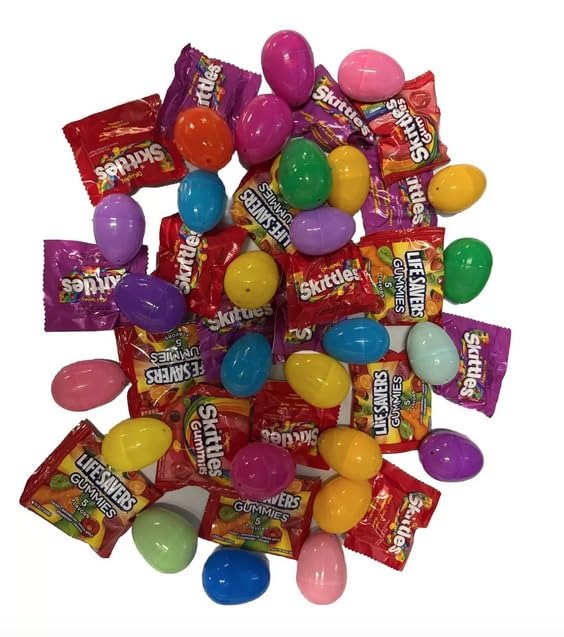
Item Name: Pre-Filled Easter Eggs Gummies Sweet And Sour Perfect Blend 25 Count Eggs
Bullet Point 1: The product is a 25 count pack of pre-filled Easter eggs
Bullet Point 2: Contains Skittles Wildberry and Regular Life Savers Gummies, & Skittles Gummies
Bullet Point 3: High Quality Eggs great for hunting!
Product Description: The product is a 25 count pack of pre-filled Easter eggs containing gummies with a sweet and sour flavor, offering a perfect blend of taste. The Perfect for Easter celebrations, these eggs are filled with a variety of skittles and starburst gummies and regular style! These are a great selection. Let us do the work for you and pack the Easter Eggs so they will be ready to hunt!
Value: 1.0
Unit: Count

Price: 24.99